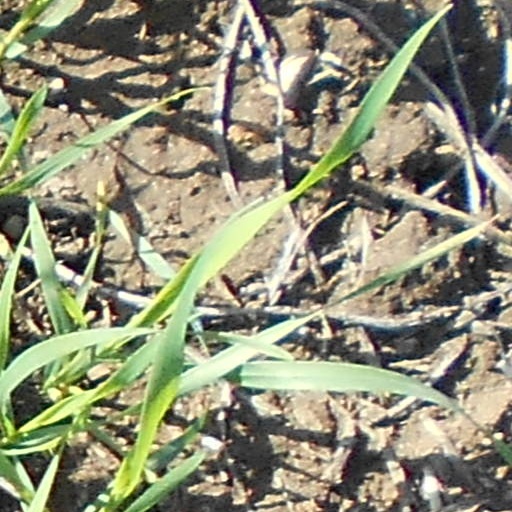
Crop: wheat